Dewi Sartika

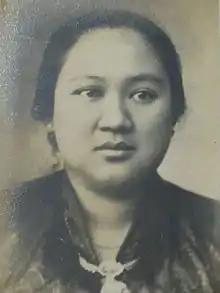

Dewi Sartika (4 December 188411 September 1947) was an advocate for and pioneer of education for women in Indonesia. She founded the first school for women in the Dutch East Indies. She was honoured as a National Hero of Indonesia in 1966.